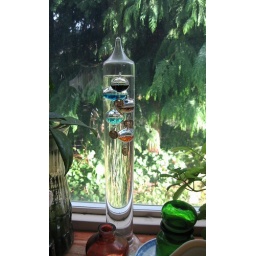
in kitchen window